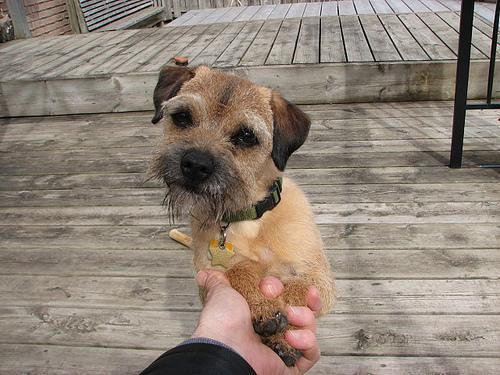
Border_terrier